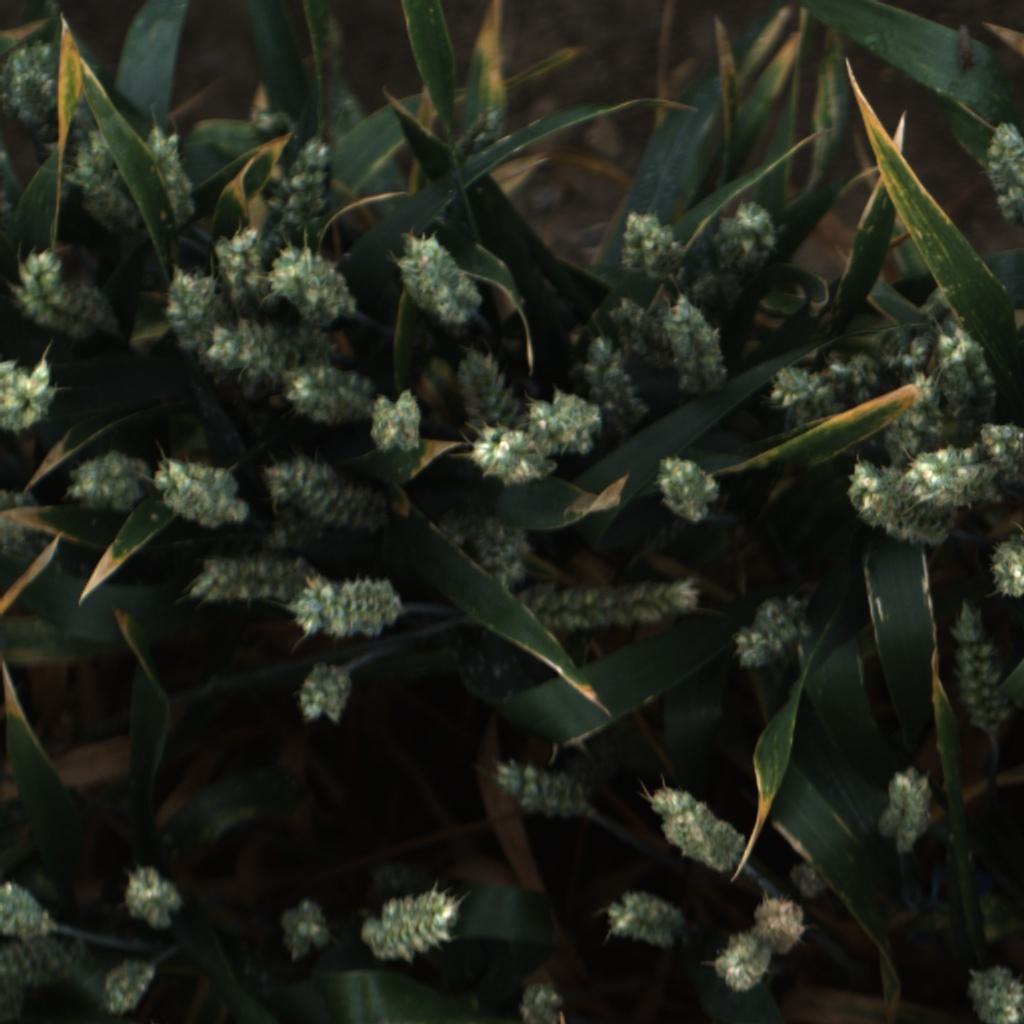
Country: UK
Location: Rothamsted
Wheat development stage: Filling - Ripening